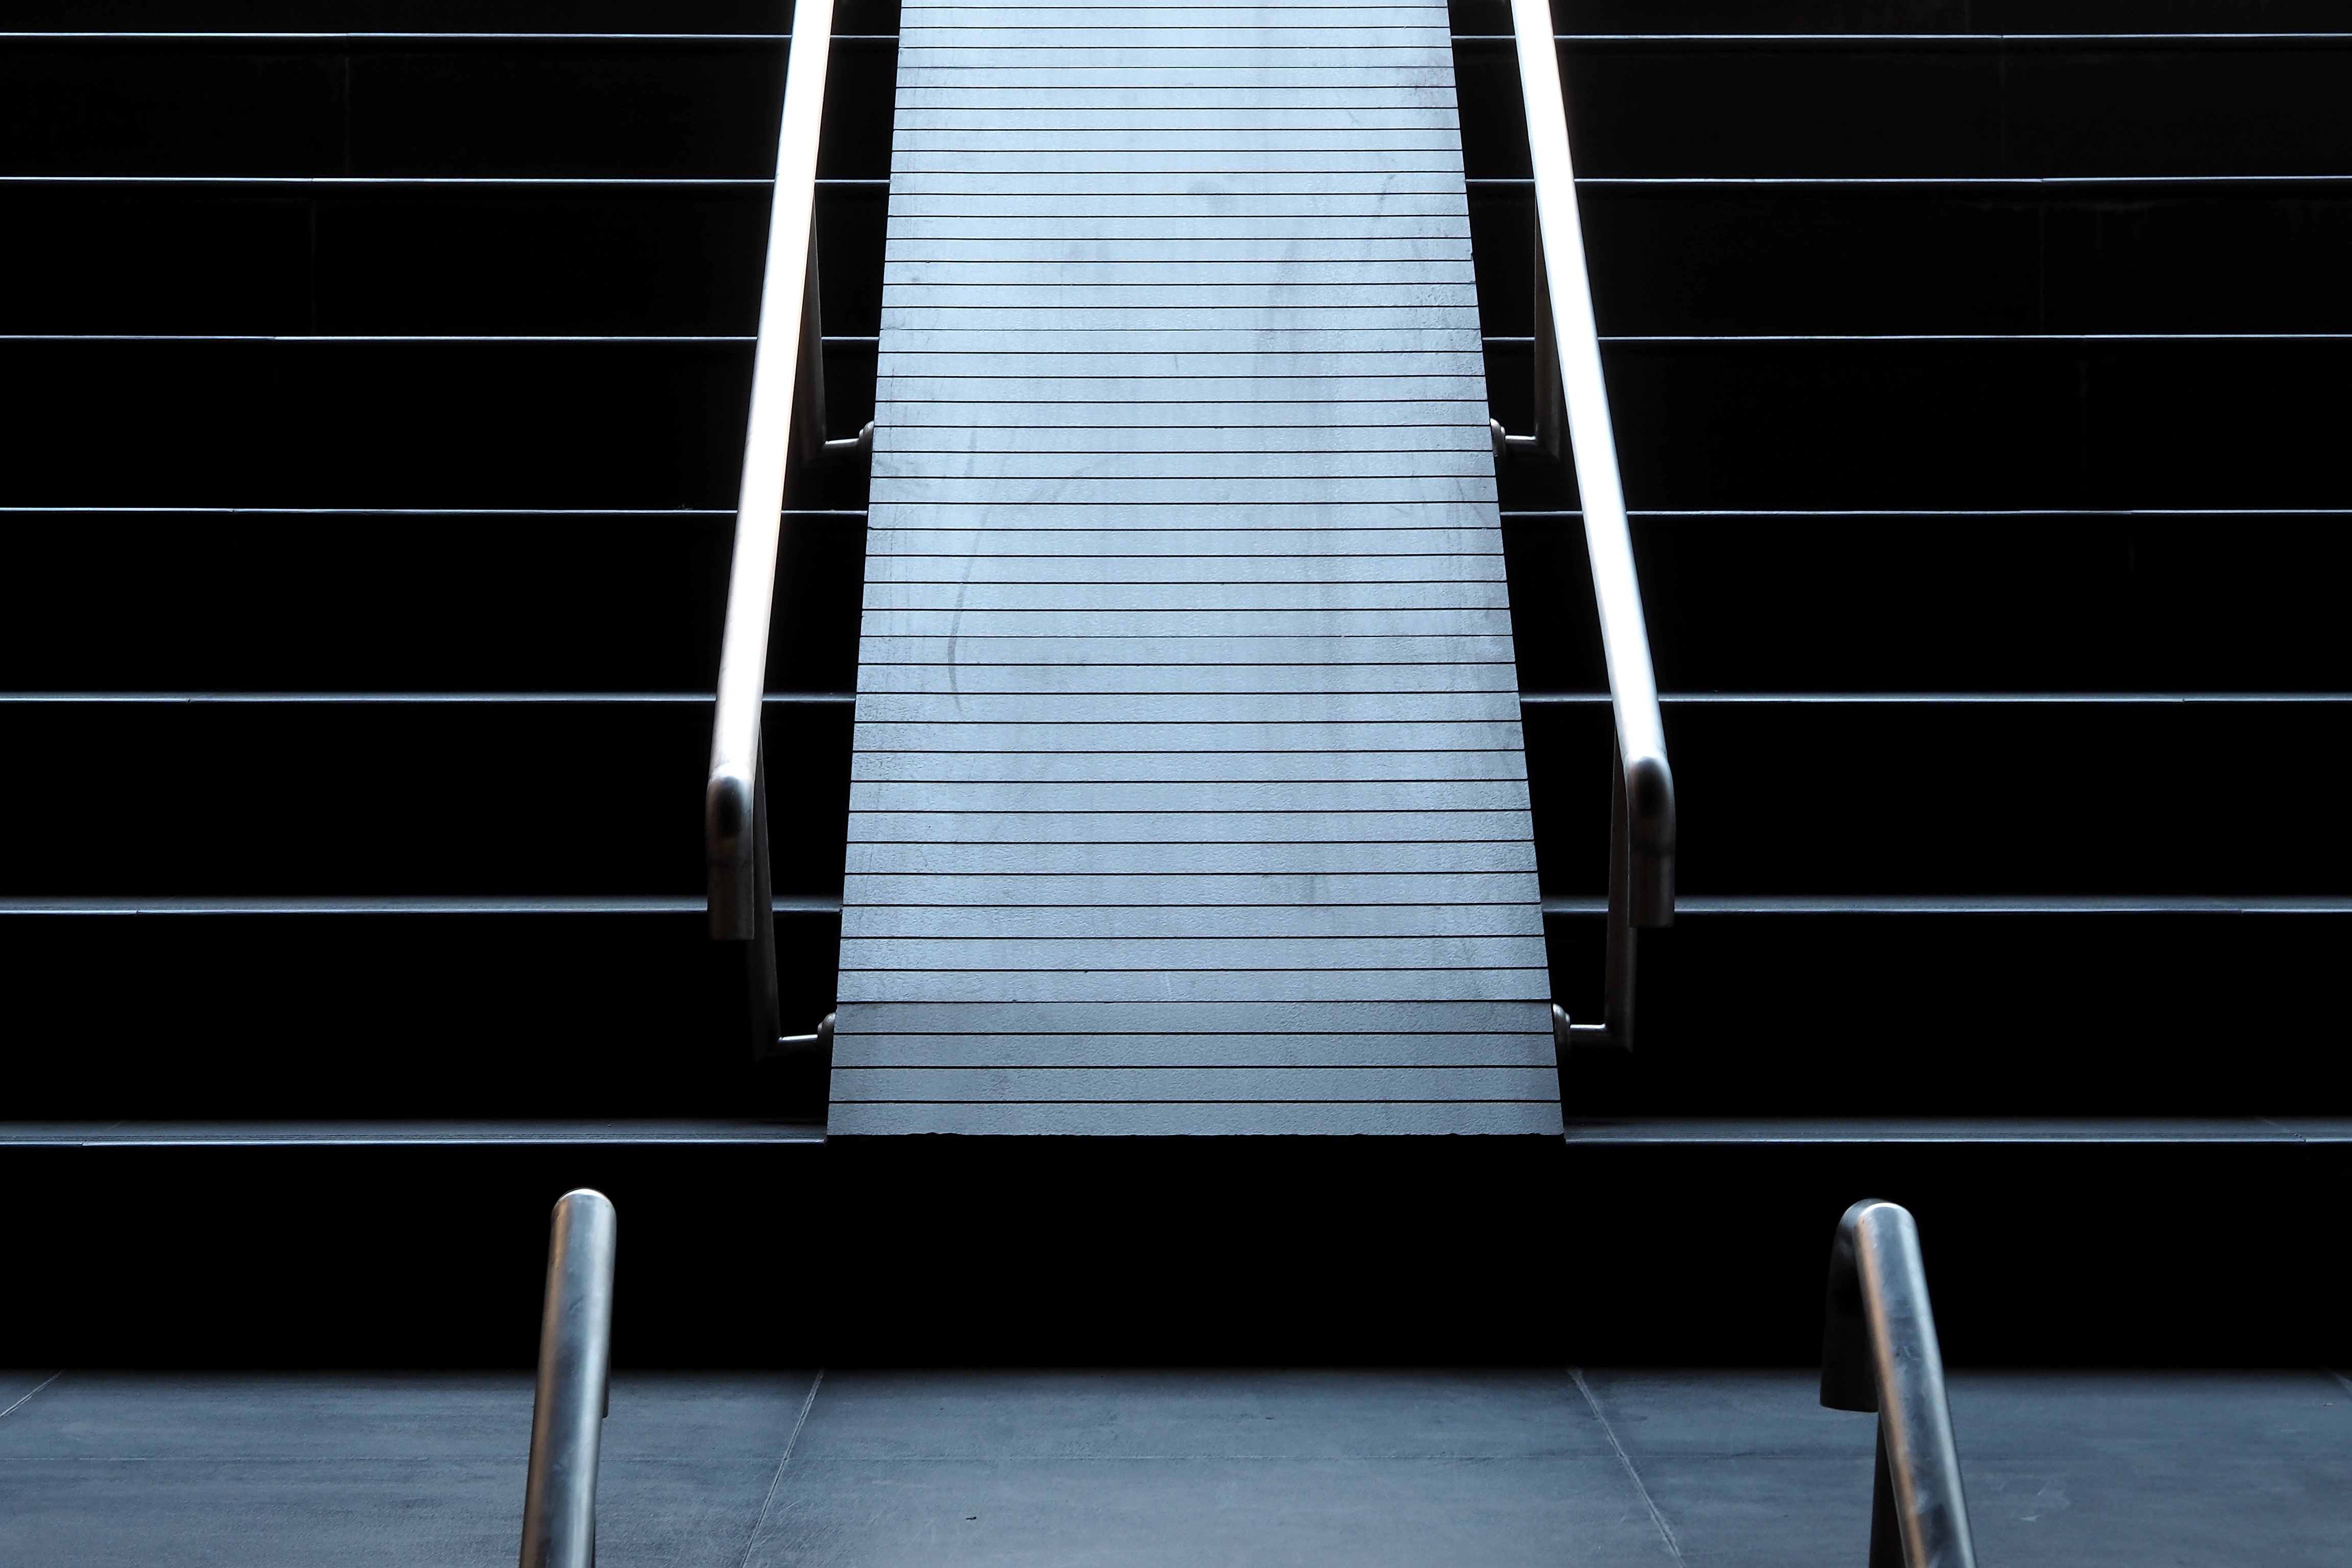
light, wood, white, floor, window, wall, travel, line, black, furniture, lighting, door, ladder, interior design, ascent, passage, window blind, down, shape, window covering, step ladder, the ladder